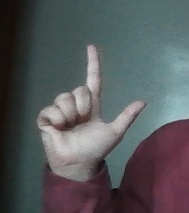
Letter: laam